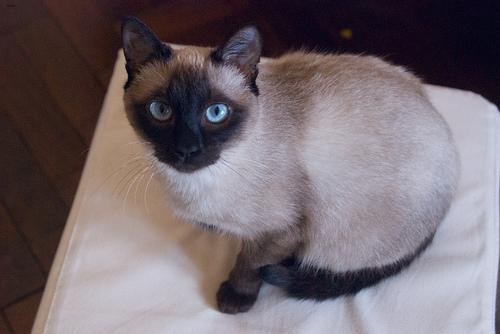
Breed: Siamese